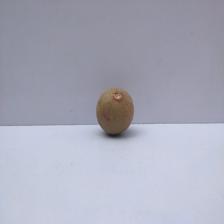
Size: Small